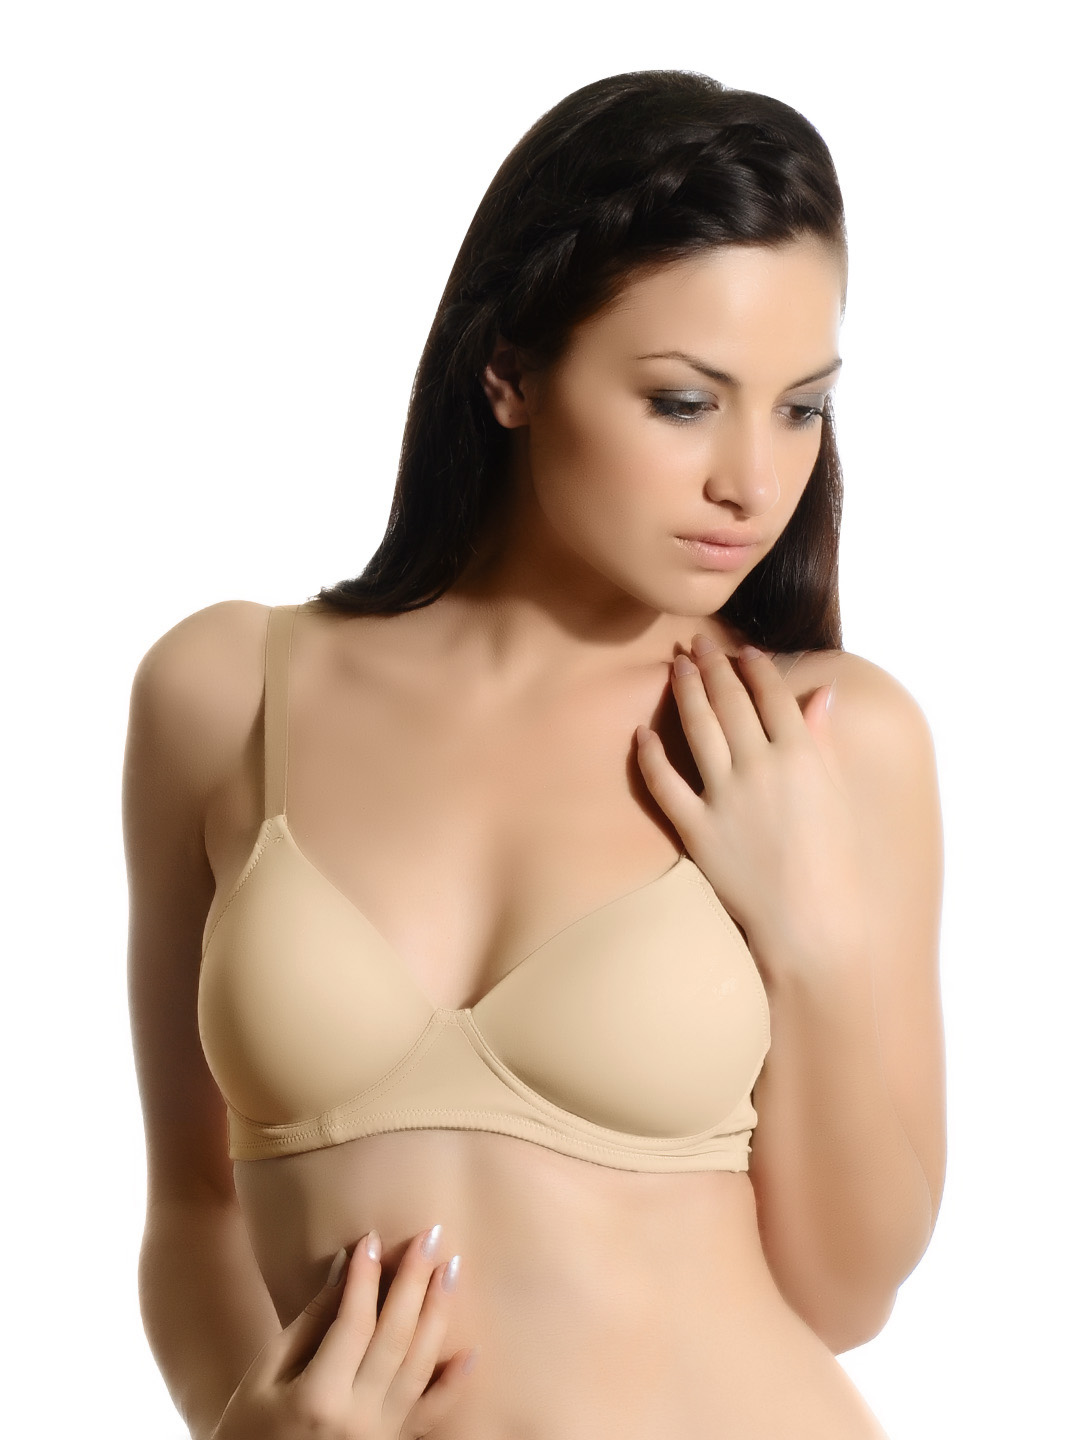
Hanes Women Nude Concealing Petals Wirefree Moulded Bra
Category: Apparel / Innerwear / Bra
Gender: Women
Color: Nude
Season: Winter 2015
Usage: Casual